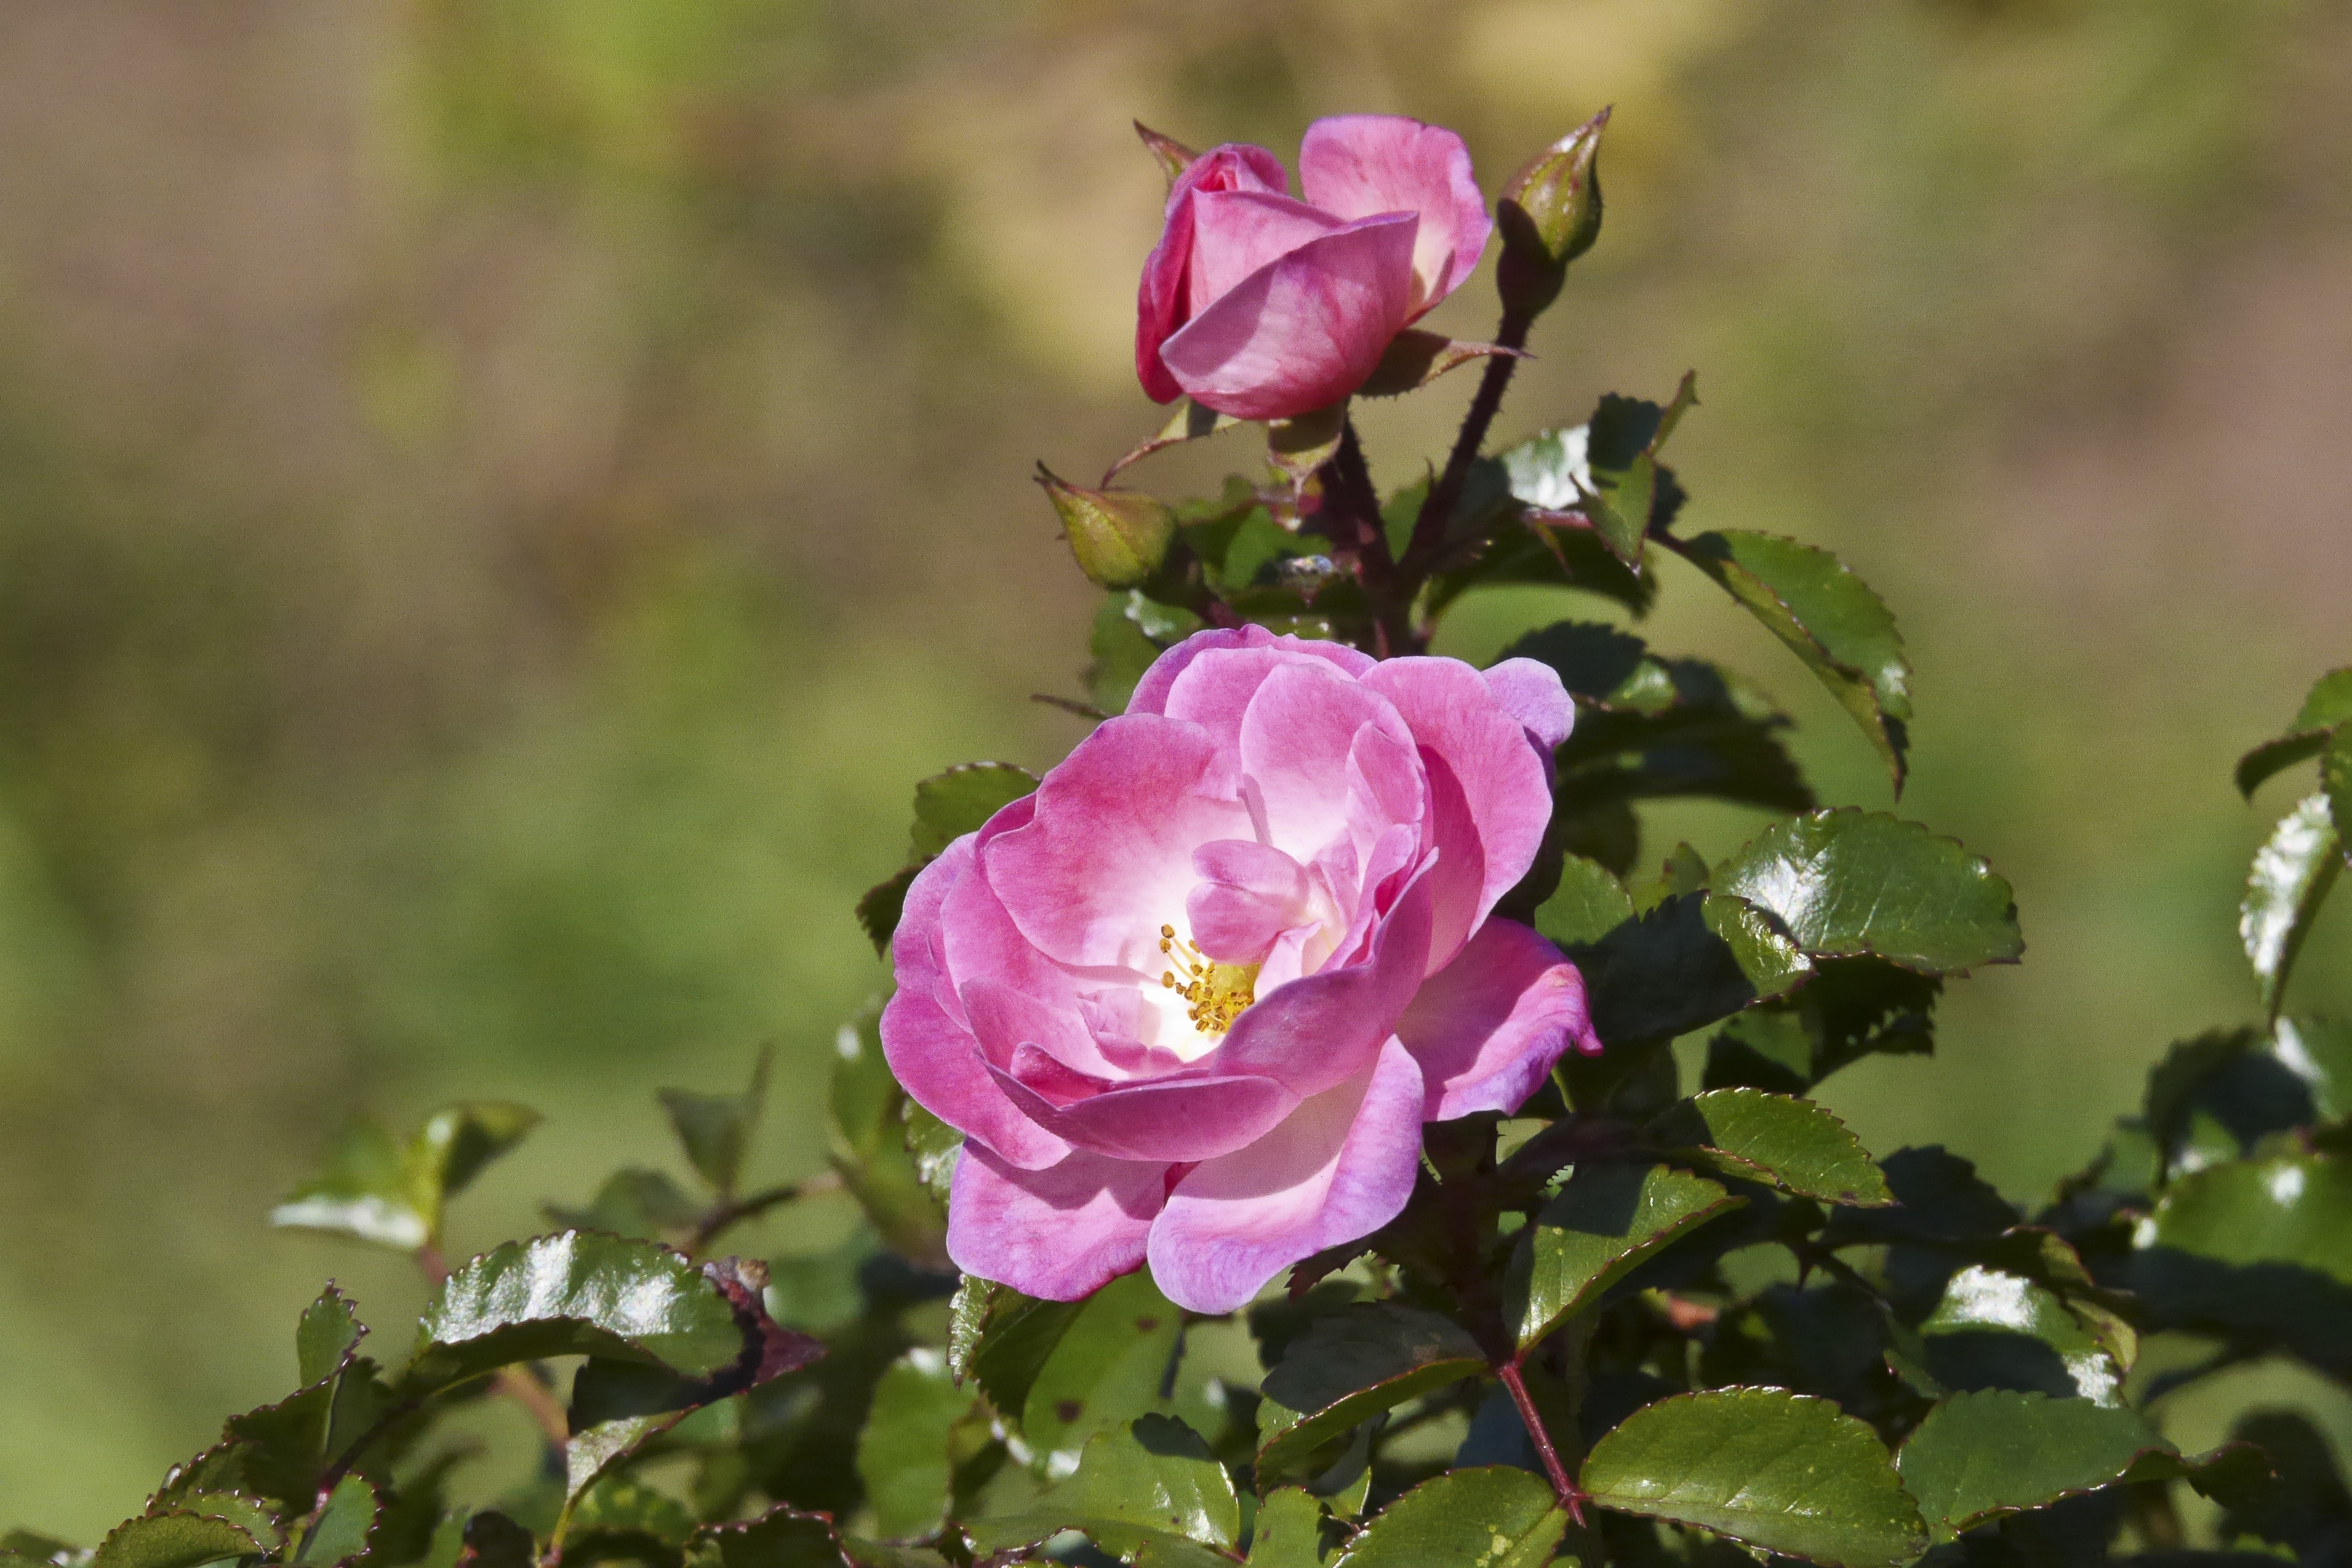
nature, blossom, plant, flower, petal, rose, autumn, botany, garden, flora, shrub, floribunda, rose bloom, rosa canina, flowering plant, garden roses, rose family, burnet rose, land plant, rosa centifolia, rose order, rosa rubiginosa